Australian Marriage Law Postal Survey

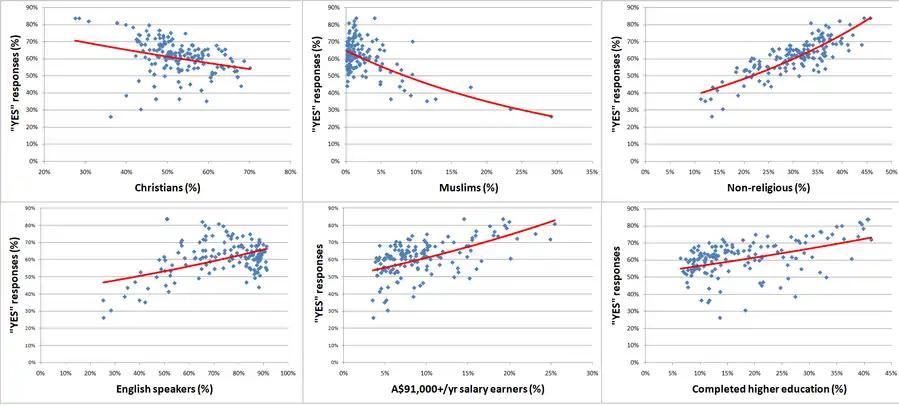
Australia's 150 electorates plotted between survey responses and selected demographic characteristics (derived from 2016 Australian census)

Advertising by both sides was extensive for much of the survey period. The first television ad for the "No" campaign, revealed shortly after the campaign began, featured three women and focused on the Safe Schools education program. The "Yes" campaign promptly aired a rebuttal by Dr. Kerryn Phelps. A "No" supporter funded the skywritten message "Vote No" over Sydney in September, which was defended by Turnbull as an expression of free speech.